For Forest

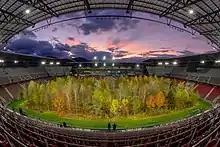
"For Forest" twilight

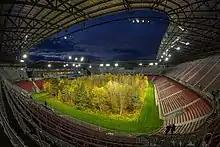
"For Forest" evening

"For Forest" was inspired by 's pencil drawing "The Unending Attraction of Nature", that he made in 1970/71. According to Klaus Littmann, "For Forest" aimed to challenge people's perception of nature and to question the future between humans and nature. It sought to become a memorial, reminding us that nature, which we so often take for granted, may someday only be found in specially designated spaces, as is already the case with animals in zoos.